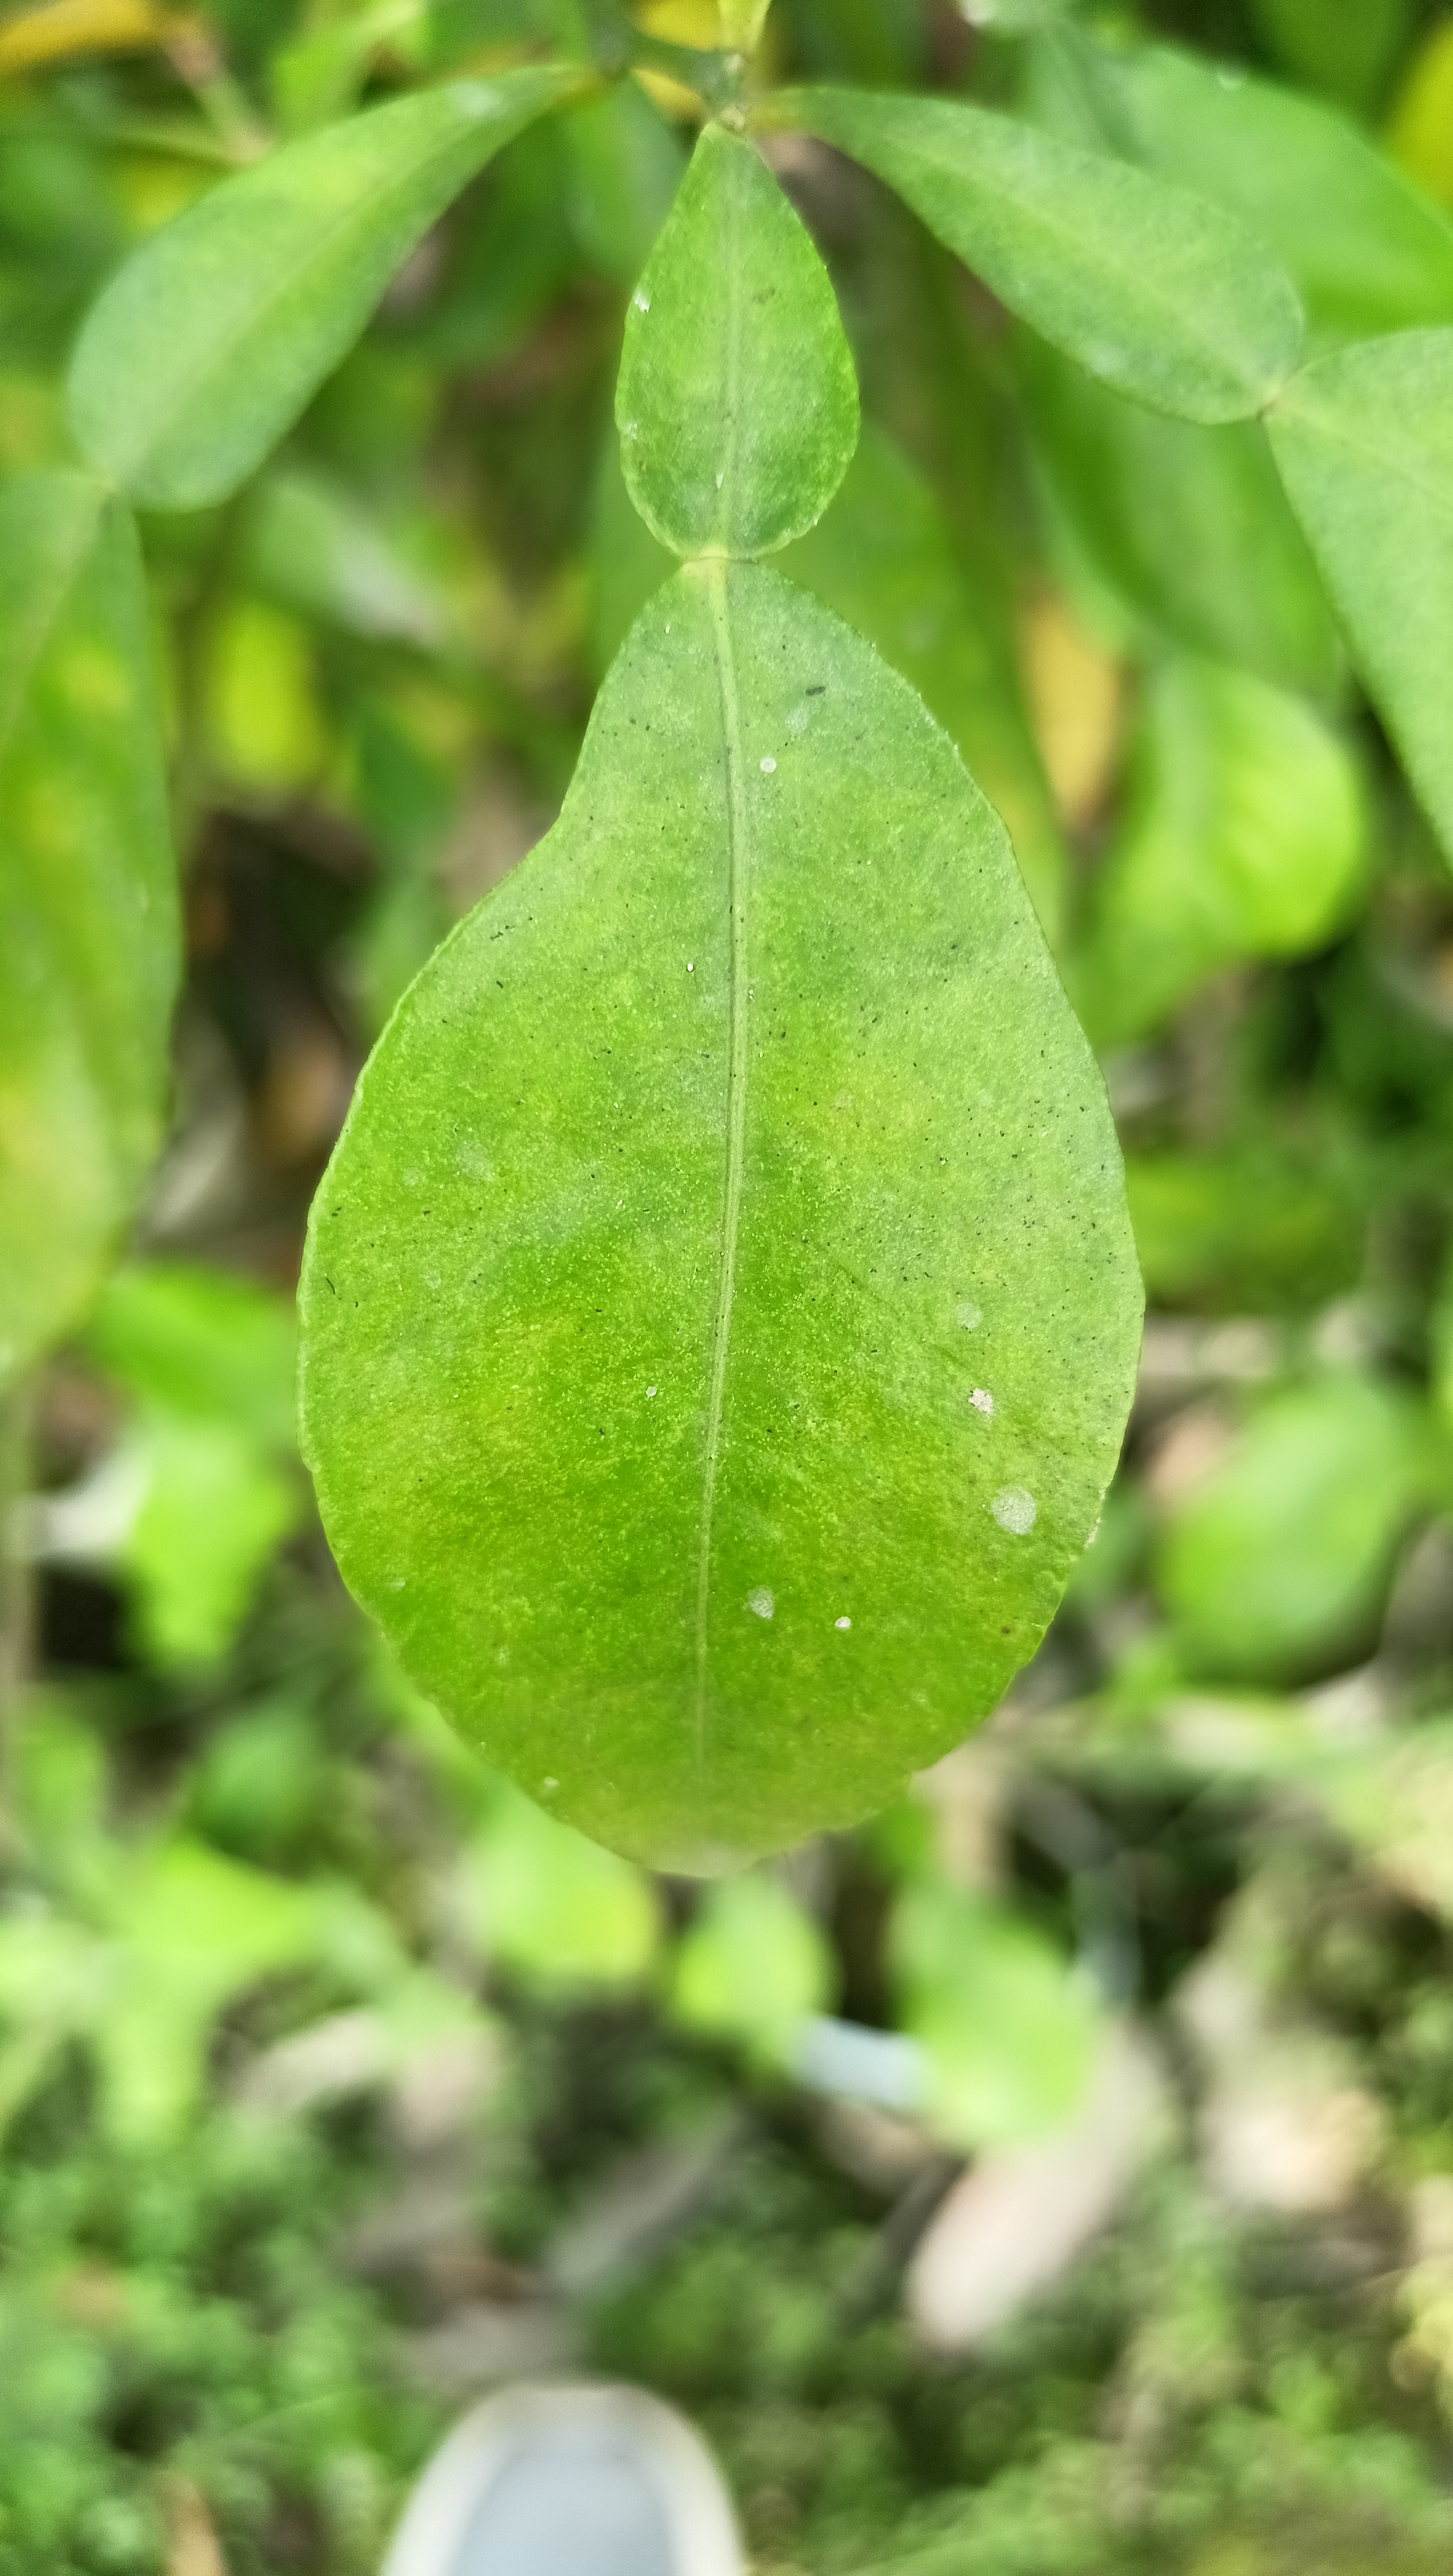
Mandarin leaf variety: Nagpuri